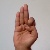
The image shows a hand gesture representing the letter 'F' in Indian Sign Language.